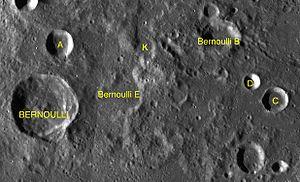
Bernoulli est un cratère d'impact dans la région nord-est de la Lune. Il est au sud du cratère Messala et à l'est du cratère Geminus. Cette formation est presque circulaire, avec quelques montagnes se dégageant vers l'extérieur tout au long du périmètre. Il y a un creux vers la partie sud du mur de l'anneau. L'anneau est plus élevé à sa partie est, avec une altitude d'environ 4 km. Ce cratère possède un pic central.